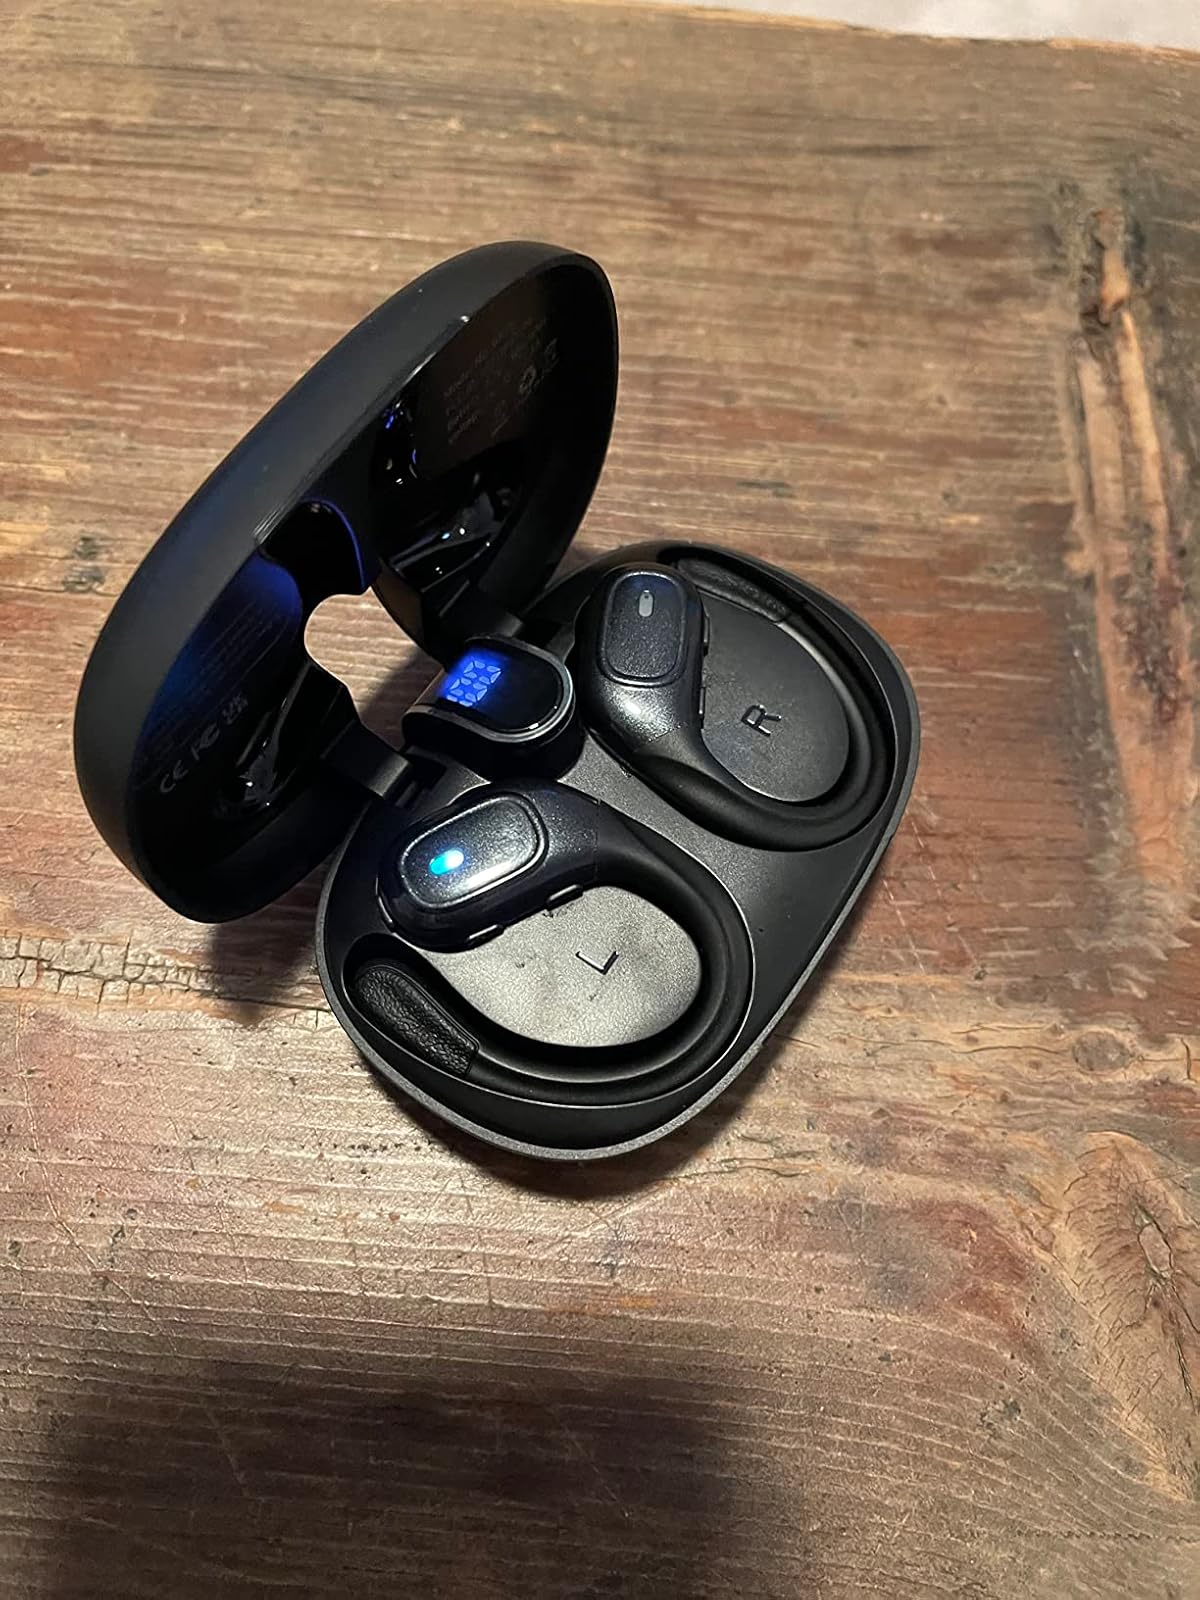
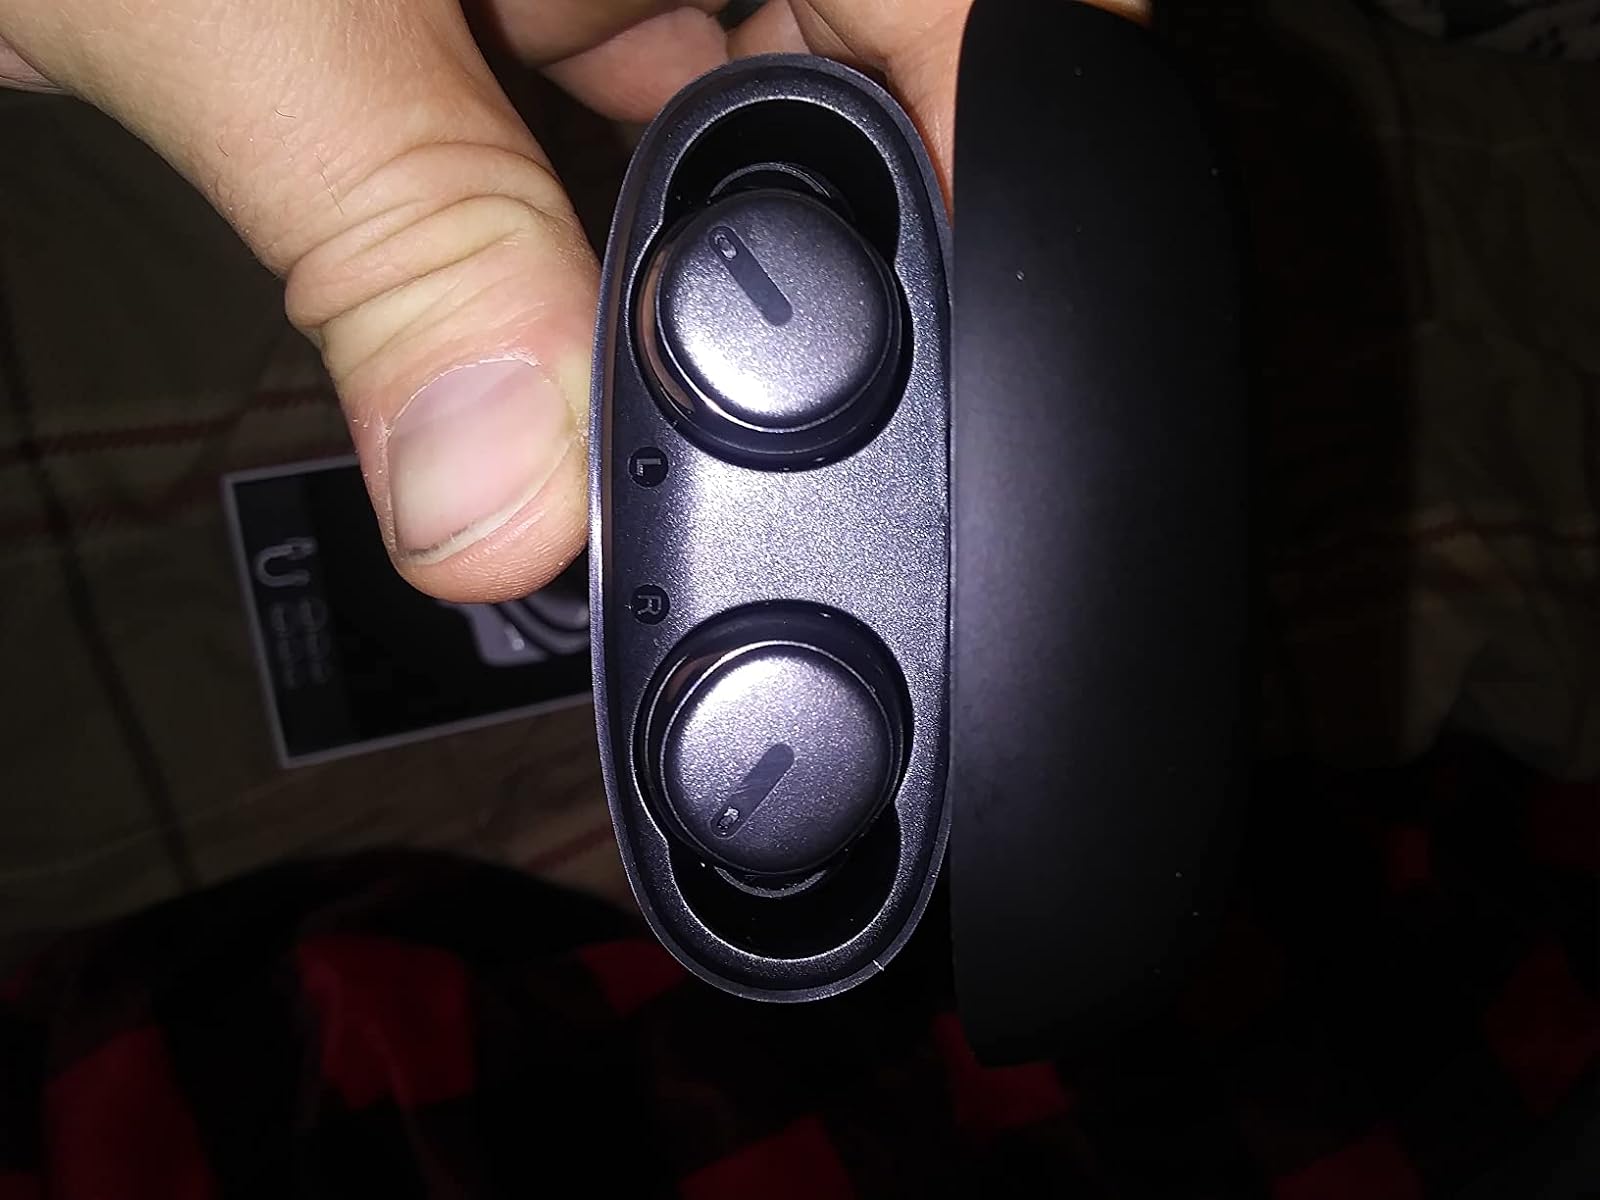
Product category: earbuds
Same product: no